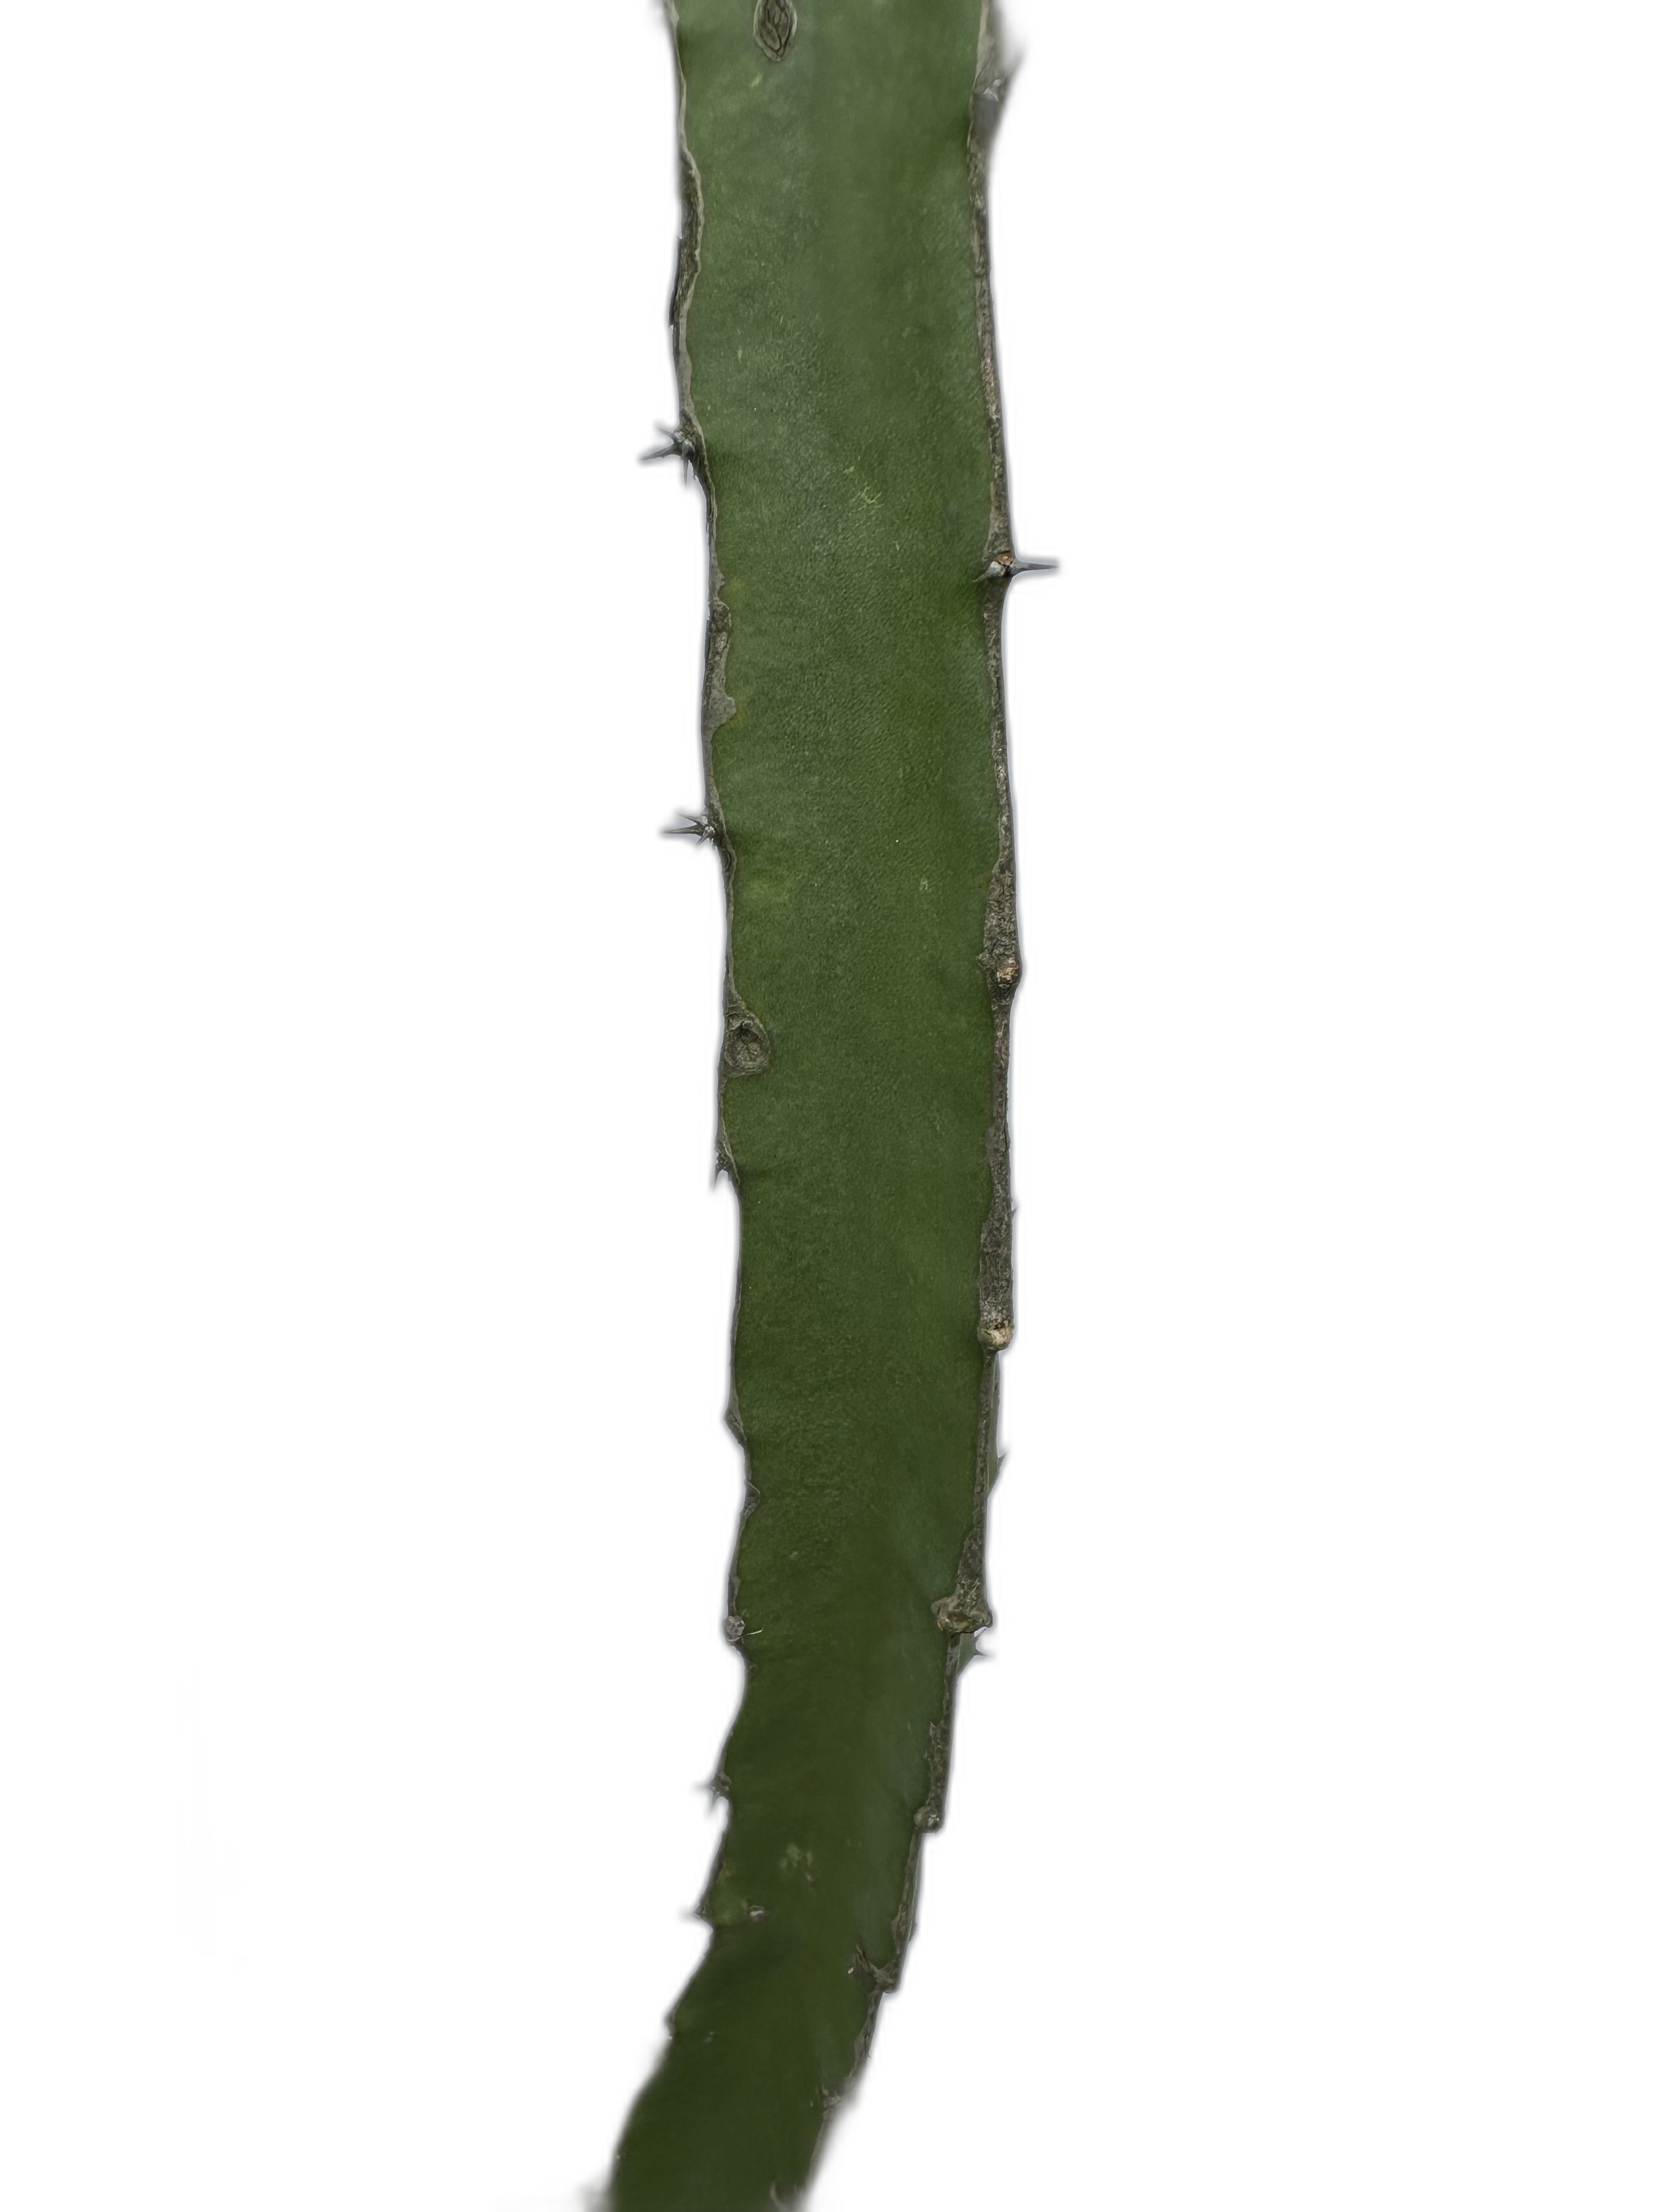
Label: Good leaf